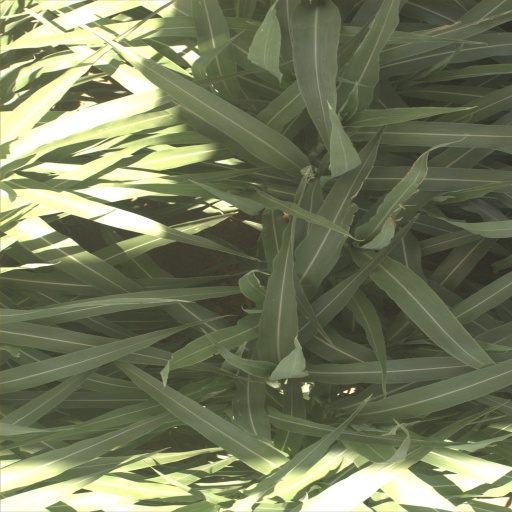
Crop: sorghum